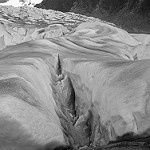
Label: B & W